Hacking of consumer electronics

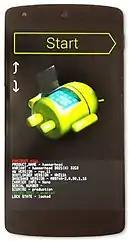

On some Android devices, the bootloader is locked for security to prevent installation of other operating systems. Unlocking it is required before another OS can be installed.